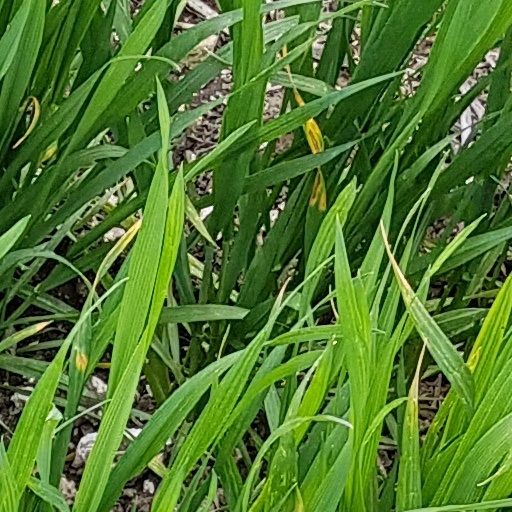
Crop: wheat